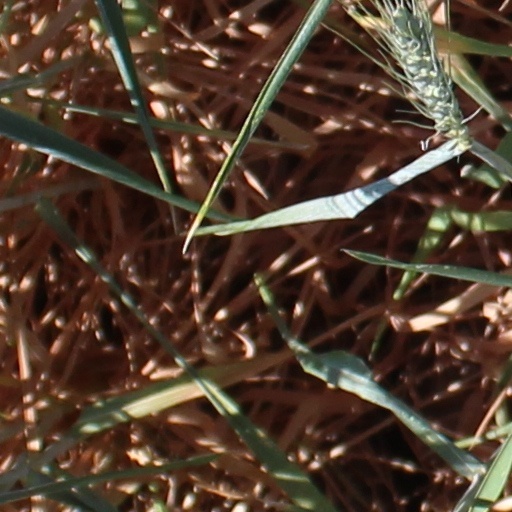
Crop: wheat